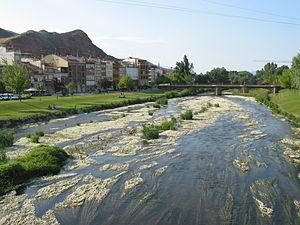
Le Najerilla est une rivière espagnole, affluent de l'Èbre.